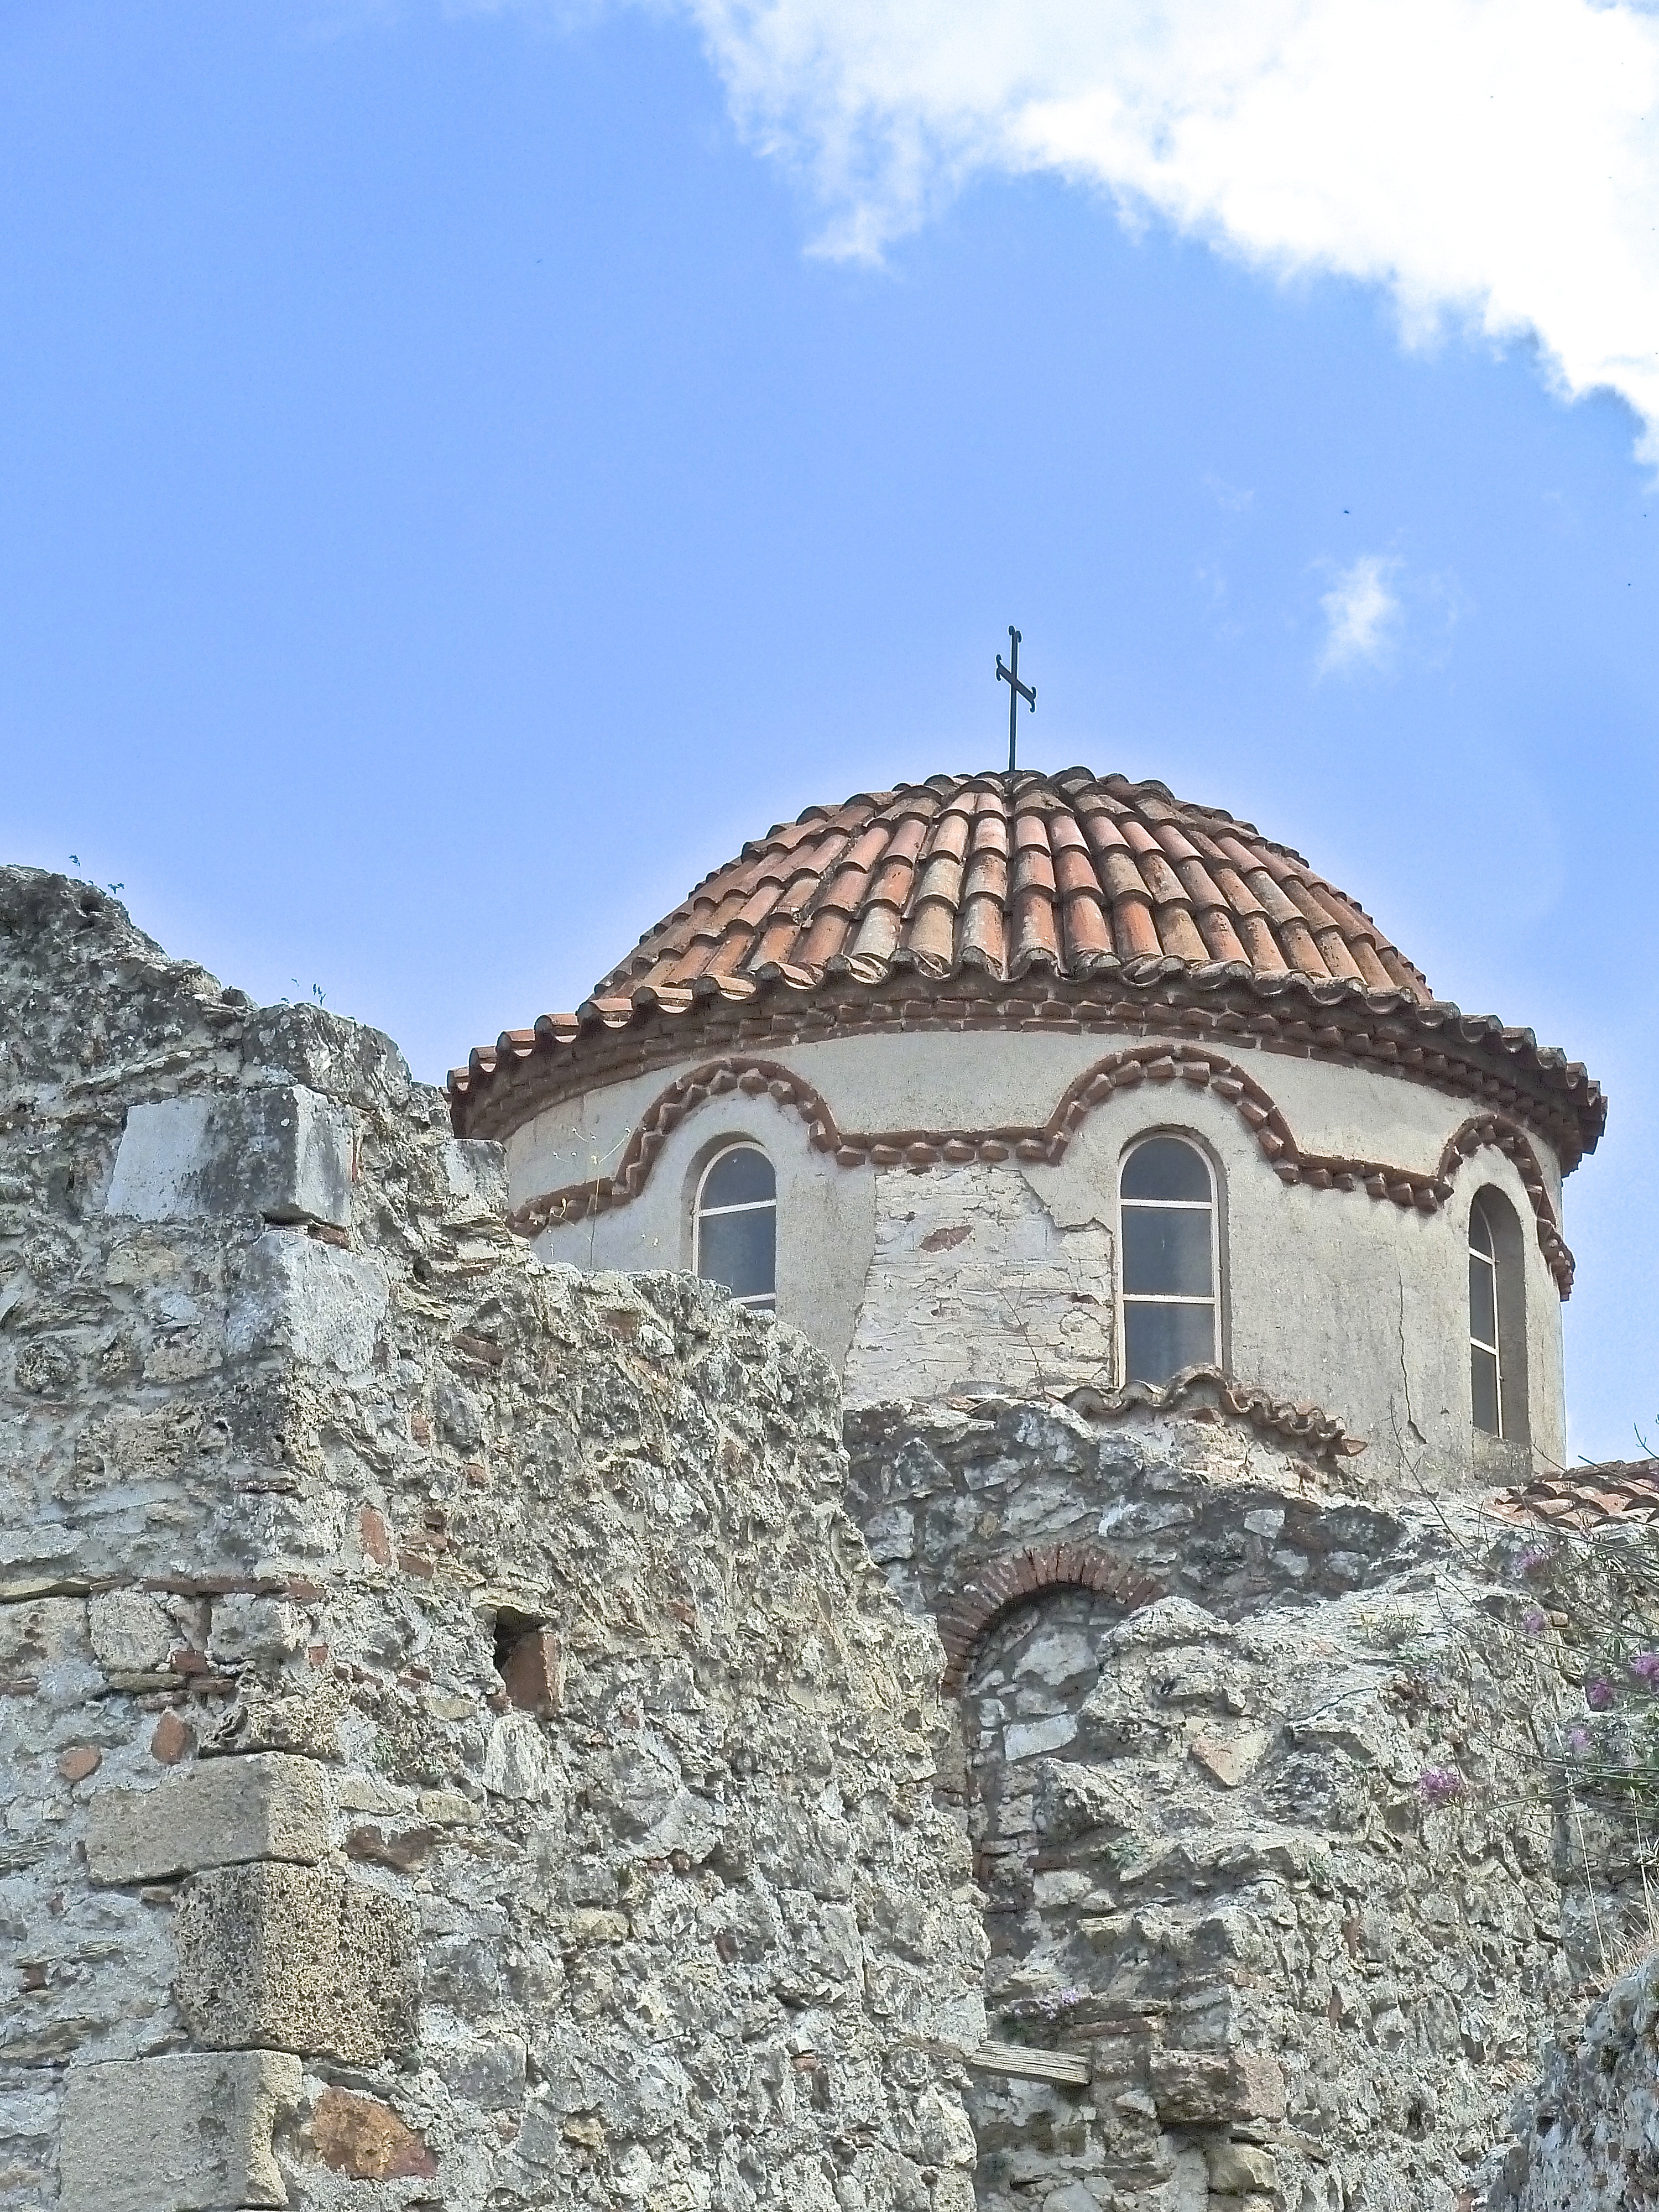
architecture, town, building, village, landmark, church, chapel, exterior, historic, fortification, place of worship, religious, ruins, monastery, mosque, heritage, basilica, dome, byzantine, ottoman, hagia, archaeological site, unesco world heritage site, historic site, ancient history